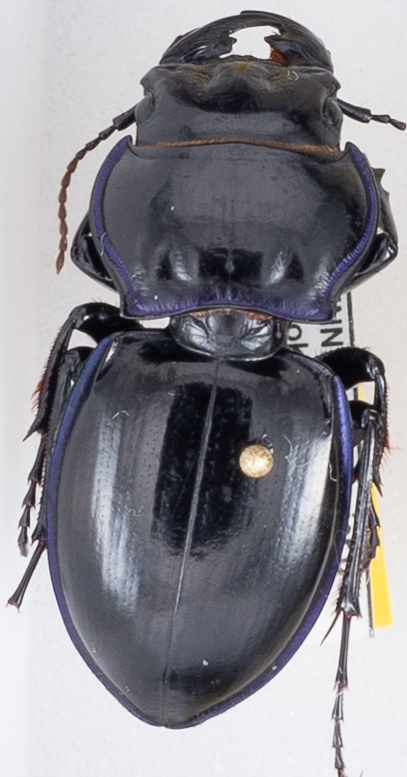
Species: Pasimachus punctulatus
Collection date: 2019-07-09
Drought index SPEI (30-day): -0.24
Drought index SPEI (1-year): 2.09
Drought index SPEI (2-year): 2.09